Gustaf Oscar Peyron

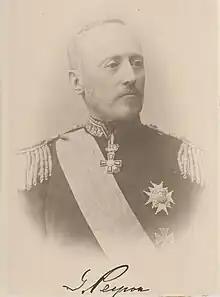

Gustaf Oscar Peyron (5 January 1828 – 2 March 1915) was a Swedish military officer and politician.